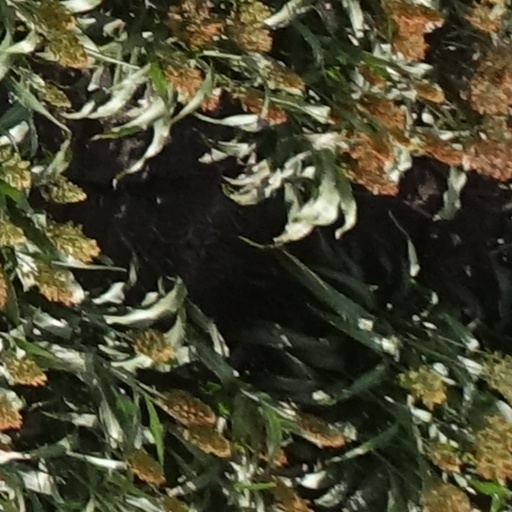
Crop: sorghum